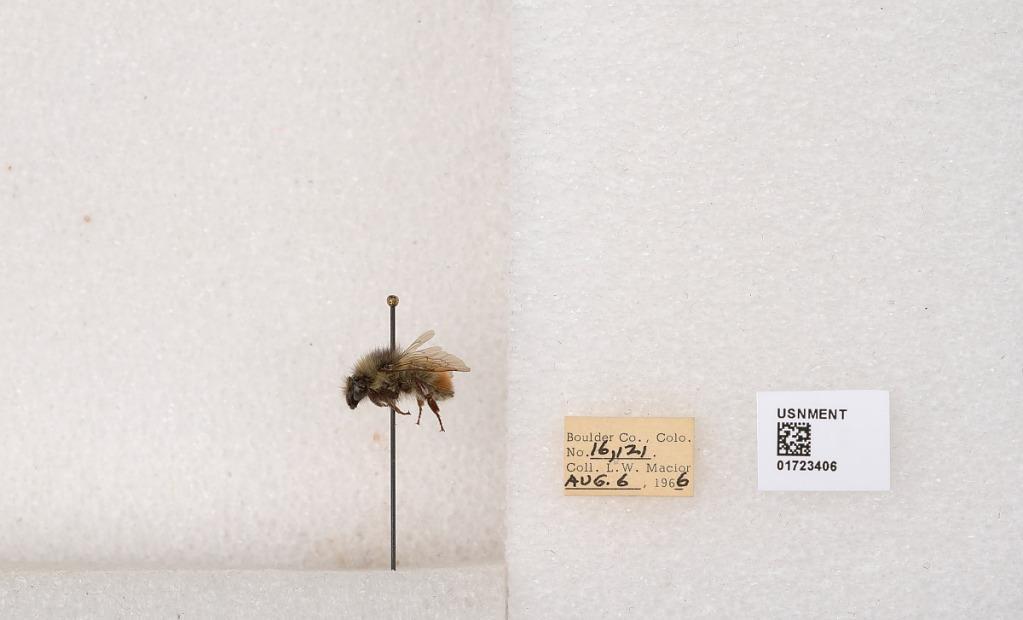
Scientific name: Bombus flavifrons Cresson
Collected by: L. Macior
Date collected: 1966-8-6
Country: United States
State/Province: Colorado
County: Boulder
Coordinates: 40.0925, -105.358